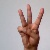
The image shows a hand gesture representing the letter 'W' in Indian Sign Language.